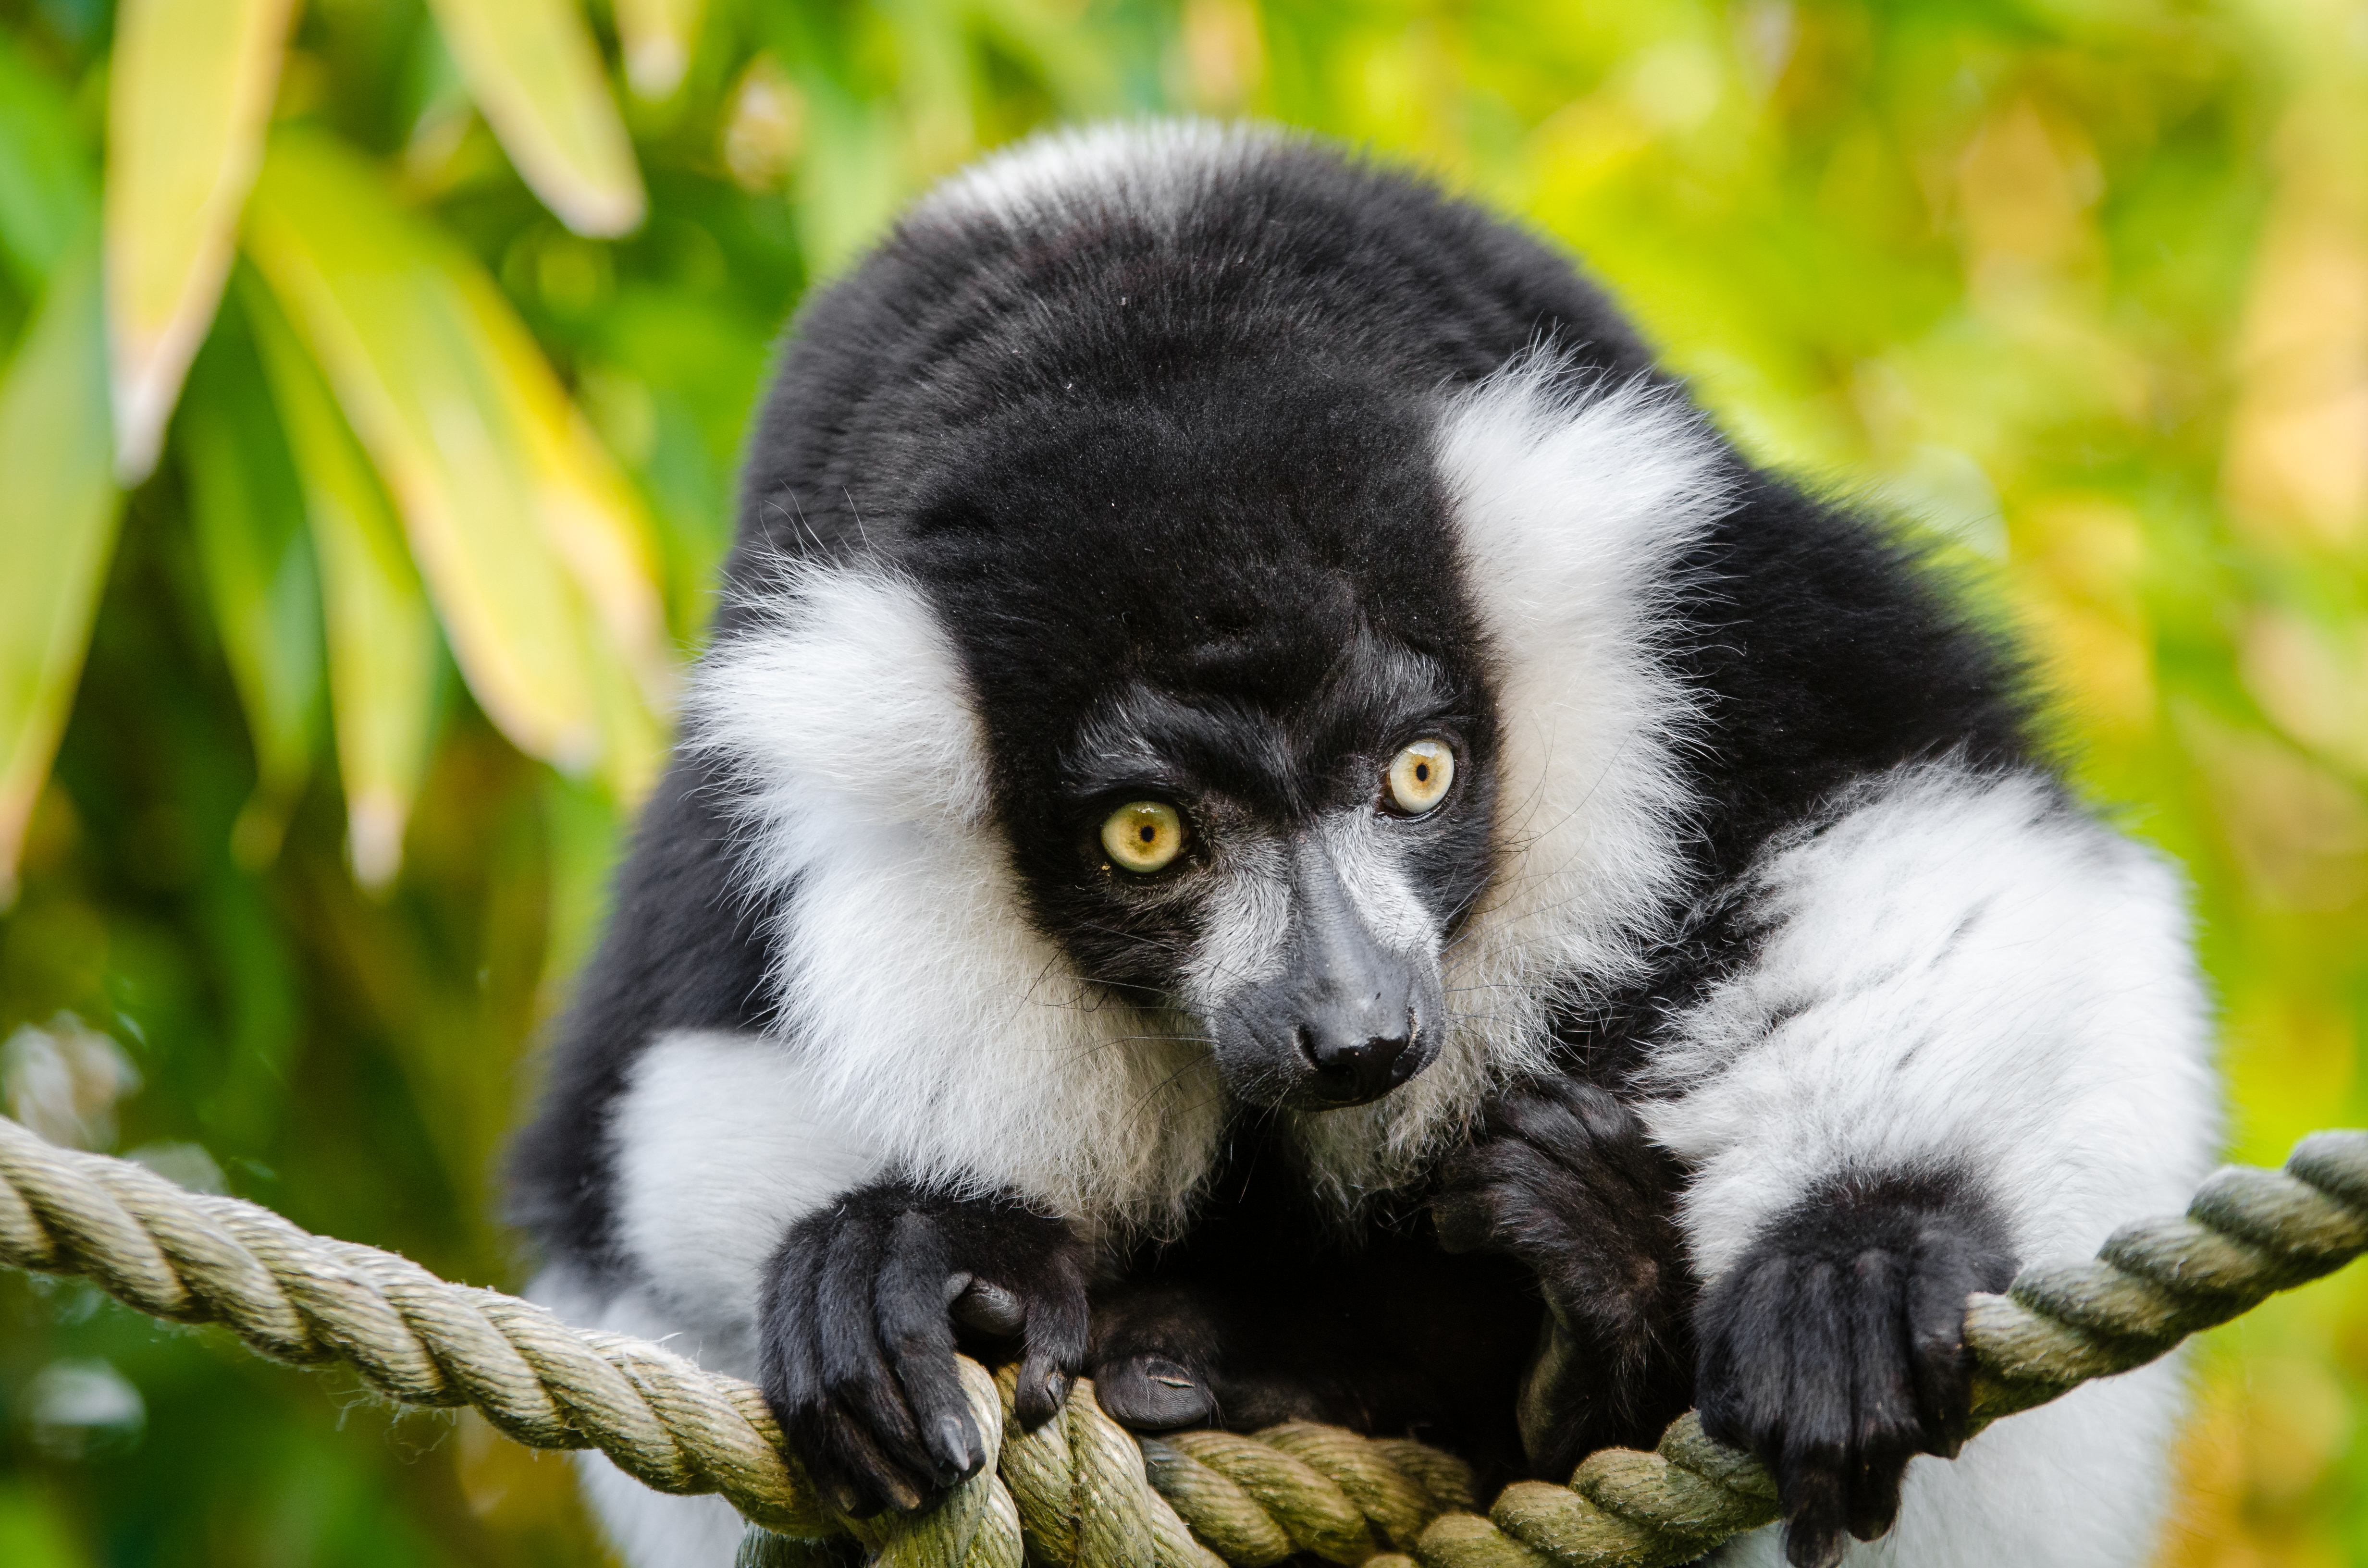
wildlife, zoo, mammal, fauna, primate, gibbon, vertebrate, lemur, new world monkey, indri